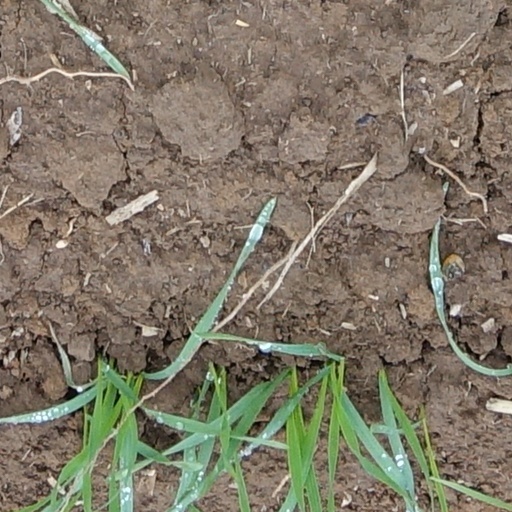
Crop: wheat